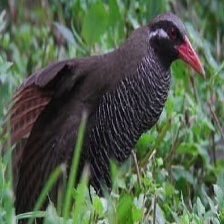
Species: OKINAWA RAIL
Scientific name: GALLIRALLUS OKINAWAE
ImageNet parent category: european_gallinule